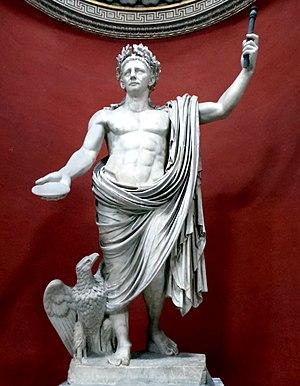
Claude, né le 1ᵉʳ août 10 av. J.-C. à Lugdunum et mort le 13 octobre 54 à Rome, est le quatrième empereur romain, régnant de 41 à 54 apr. J.-C.